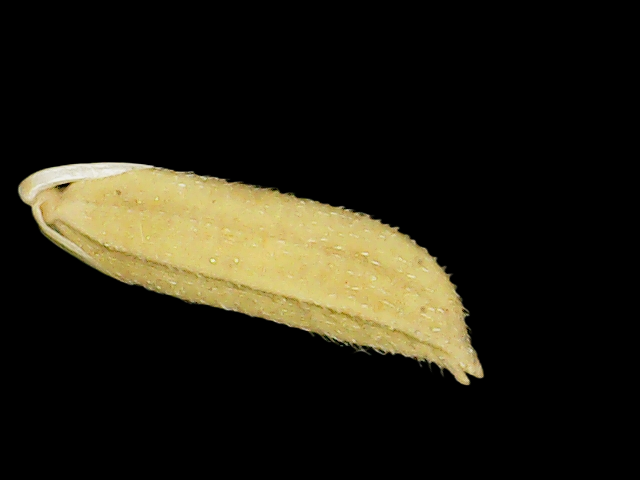
Rice variety: Binadhan20